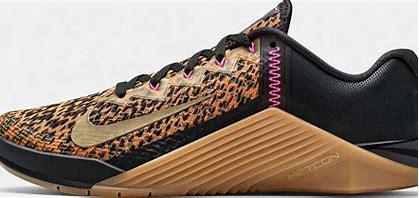
Brand: Nike
Model: Metcon 6